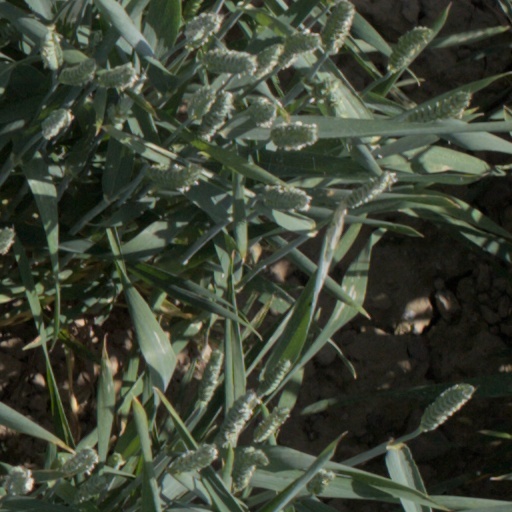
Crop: wheat